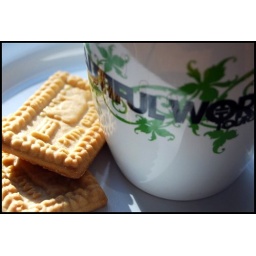
I love a cup of tea, especially in my Take That mug and biscuits